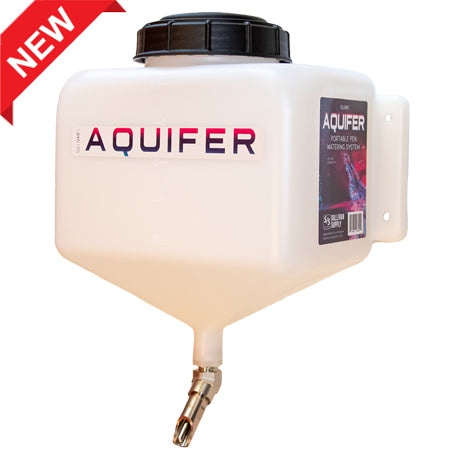
Sullivan Aquifer
The Aquifer is easily portable and ideal for the swine show road. Perfect for limited space pens. Compact size measures 17.5” tall from top of tank to bottom of nipple x 15” total width. Holds 2.5 gallons of fluid. Convenient screw-on cap keeps water clean and protected. Allows for easy filling without removing from a mounted position. Easy to view the water level without removing the cap. Cap features a venting air release system to prevent airlock. Wide mouth opening allows for easy clean out. Constructed of high impact blow molded polyethylene to resist corrosion. Easily hangs almost anywhere to your desired height. For the ultimate hanging system, consider the Aquifer Hanger (not pictured, sold separately). This adjustable height metal hanging bracket bolts onto the Aquifer and easily hangs on the pen.
Brand: Sullivan Supply
Category: Business & Industrial > Agriculture > Animal Husbandry > Livestock Feeders & Waterers > Livestock Waterers